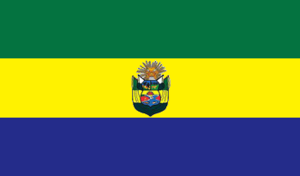
Cet article présente une liste des principales villes d'Équateur jusqu'en 2012.
Eloy Alfaro est un canton d'Équateur situé dans la province d'Esmeraldas.